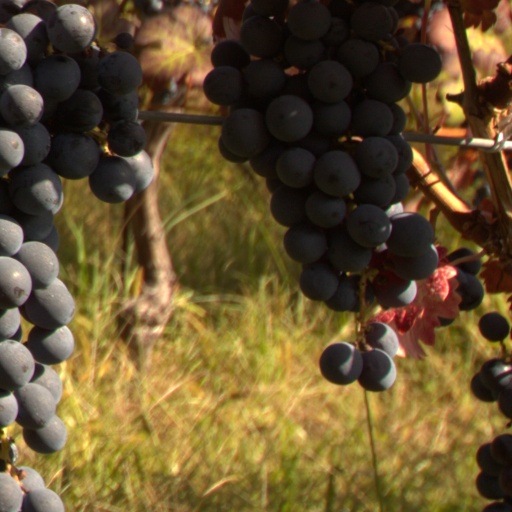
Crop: grape